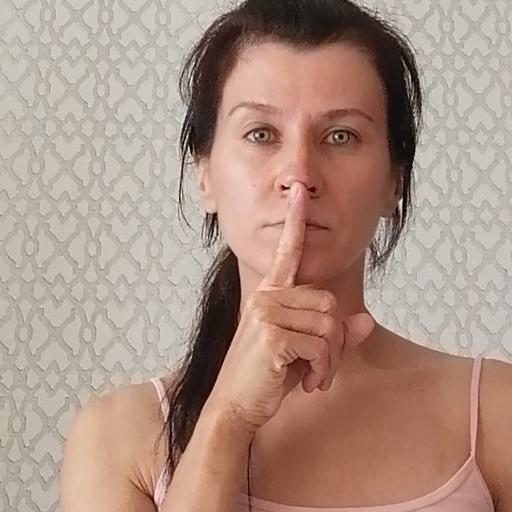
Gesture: mute